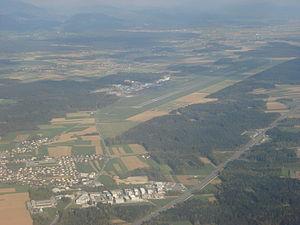
Les transports en Slovénie sont conditionnés par le fait que la Slovénie se trouve au carrefour entre la Méditerranée, les Alpes et les Balkans.